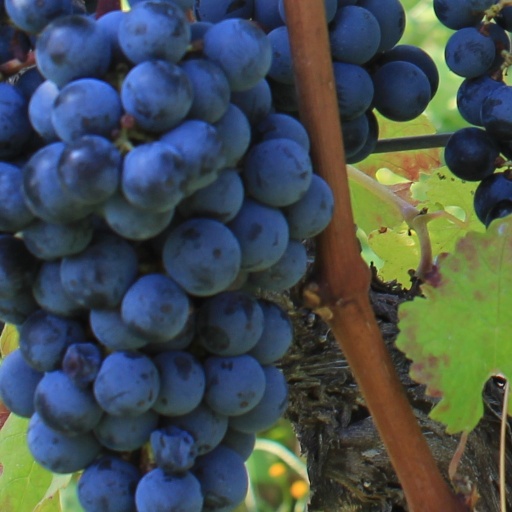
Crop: grape